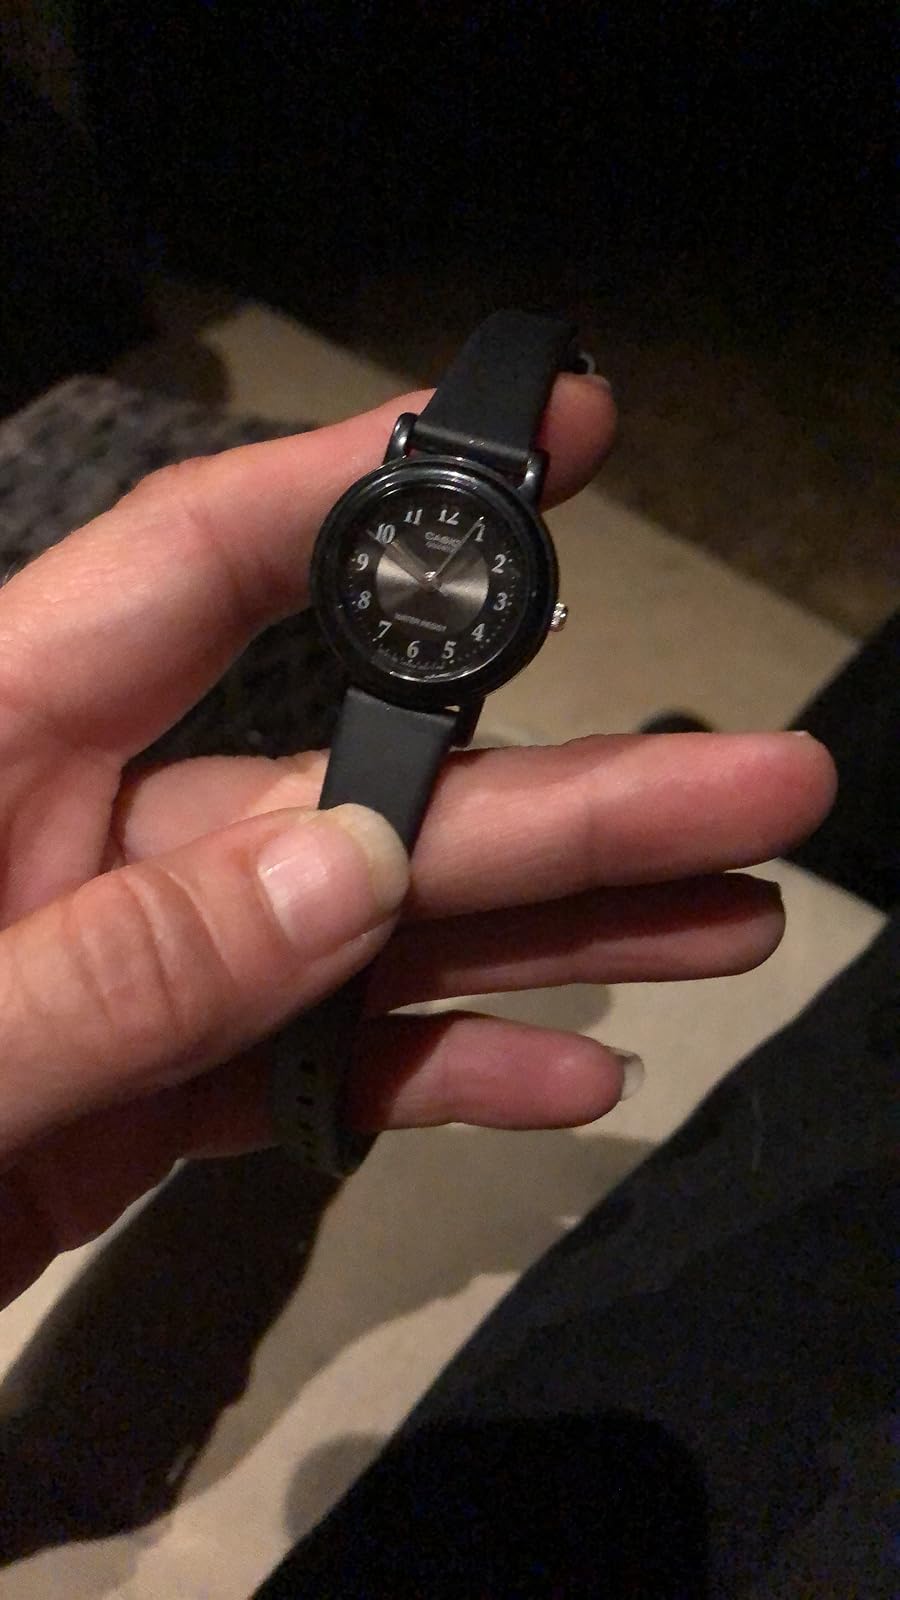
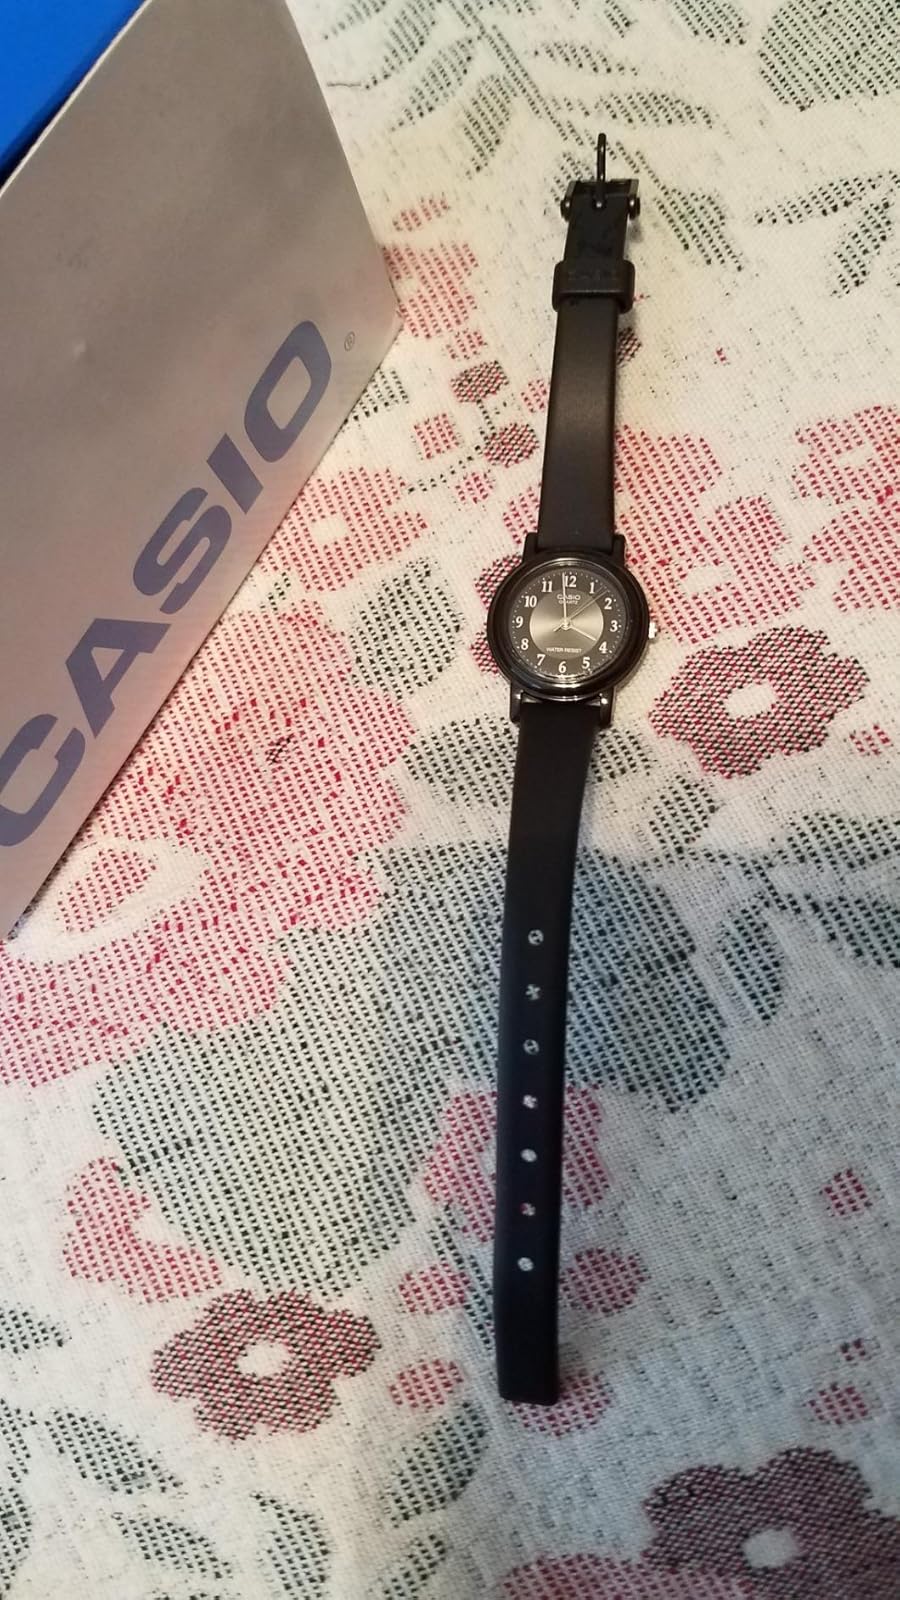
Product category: accessories_watch
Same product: yes